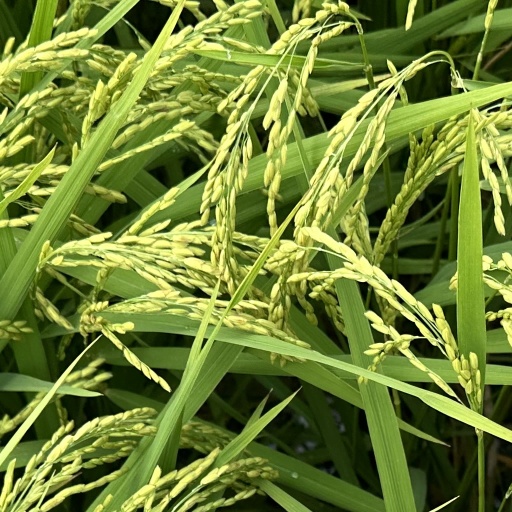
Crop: rice